Waynesville, Ohio

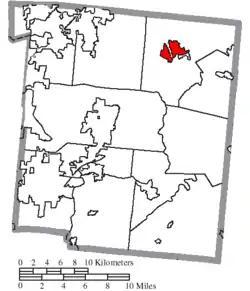
Location of Waynesville in Warren County

According to the United States Census Bureau, the village has a total area of , of which is land and is water.